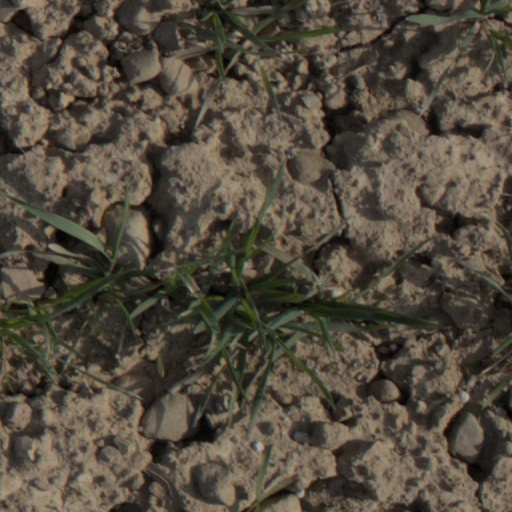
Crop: wheat